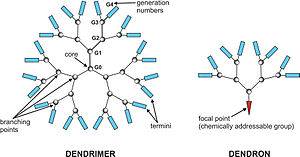
Dendrimer
En dendrimer og en dendron, byggestenen til en dendrimer
Dendrimerer er store syntetiske molekyler med egenskaber, der kan efterligner biologiske molekylers egenskaber. Dendrimerer kaldes også arboroler og kaskademolekyler.